Hwang Jini (TV series)

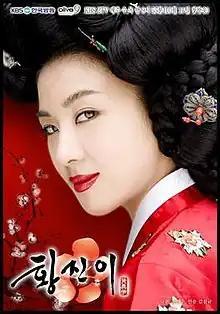
Promotional poster

Hwang Jini is a Korean drama broadcast on KBS2 in 2006. The series was based on the tumultuous life of Hwang Jini, who lived in 16th-century Joseon and became the most famous gisaeng in Korean history. Lead actress Ha Ji-won won the Grand Prize (Daesang) at the 2006 KBS Drama Awards for her performance.